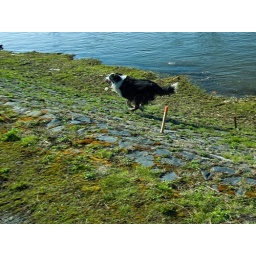
Running dog near Vltava river